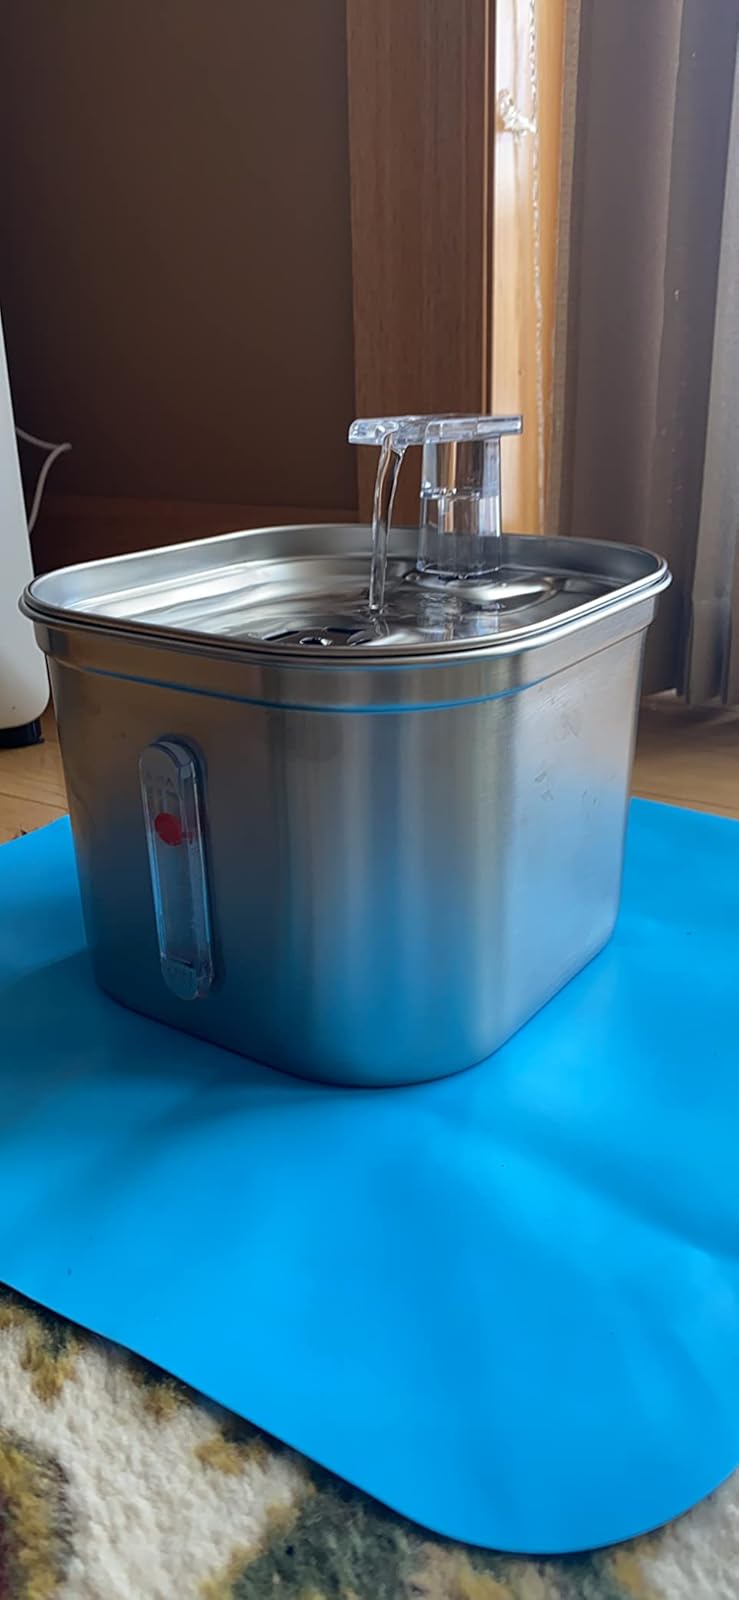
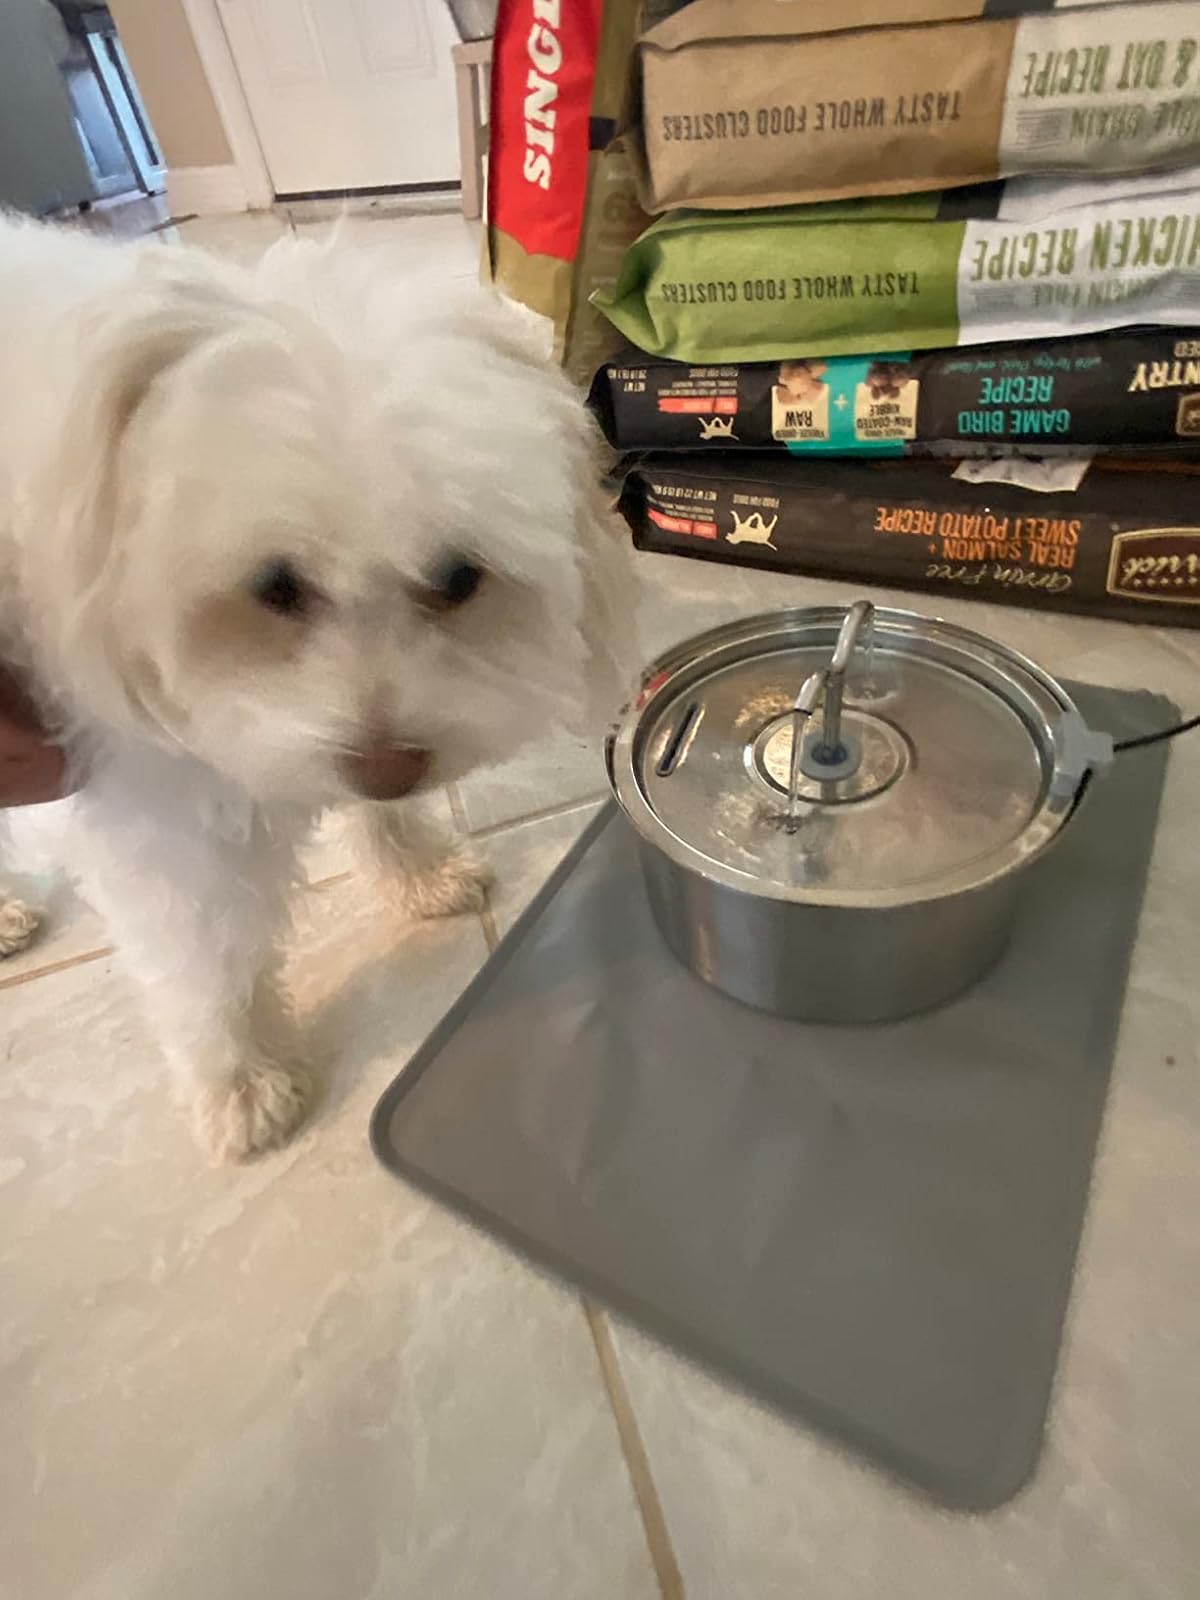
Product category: items_bowl
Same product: no